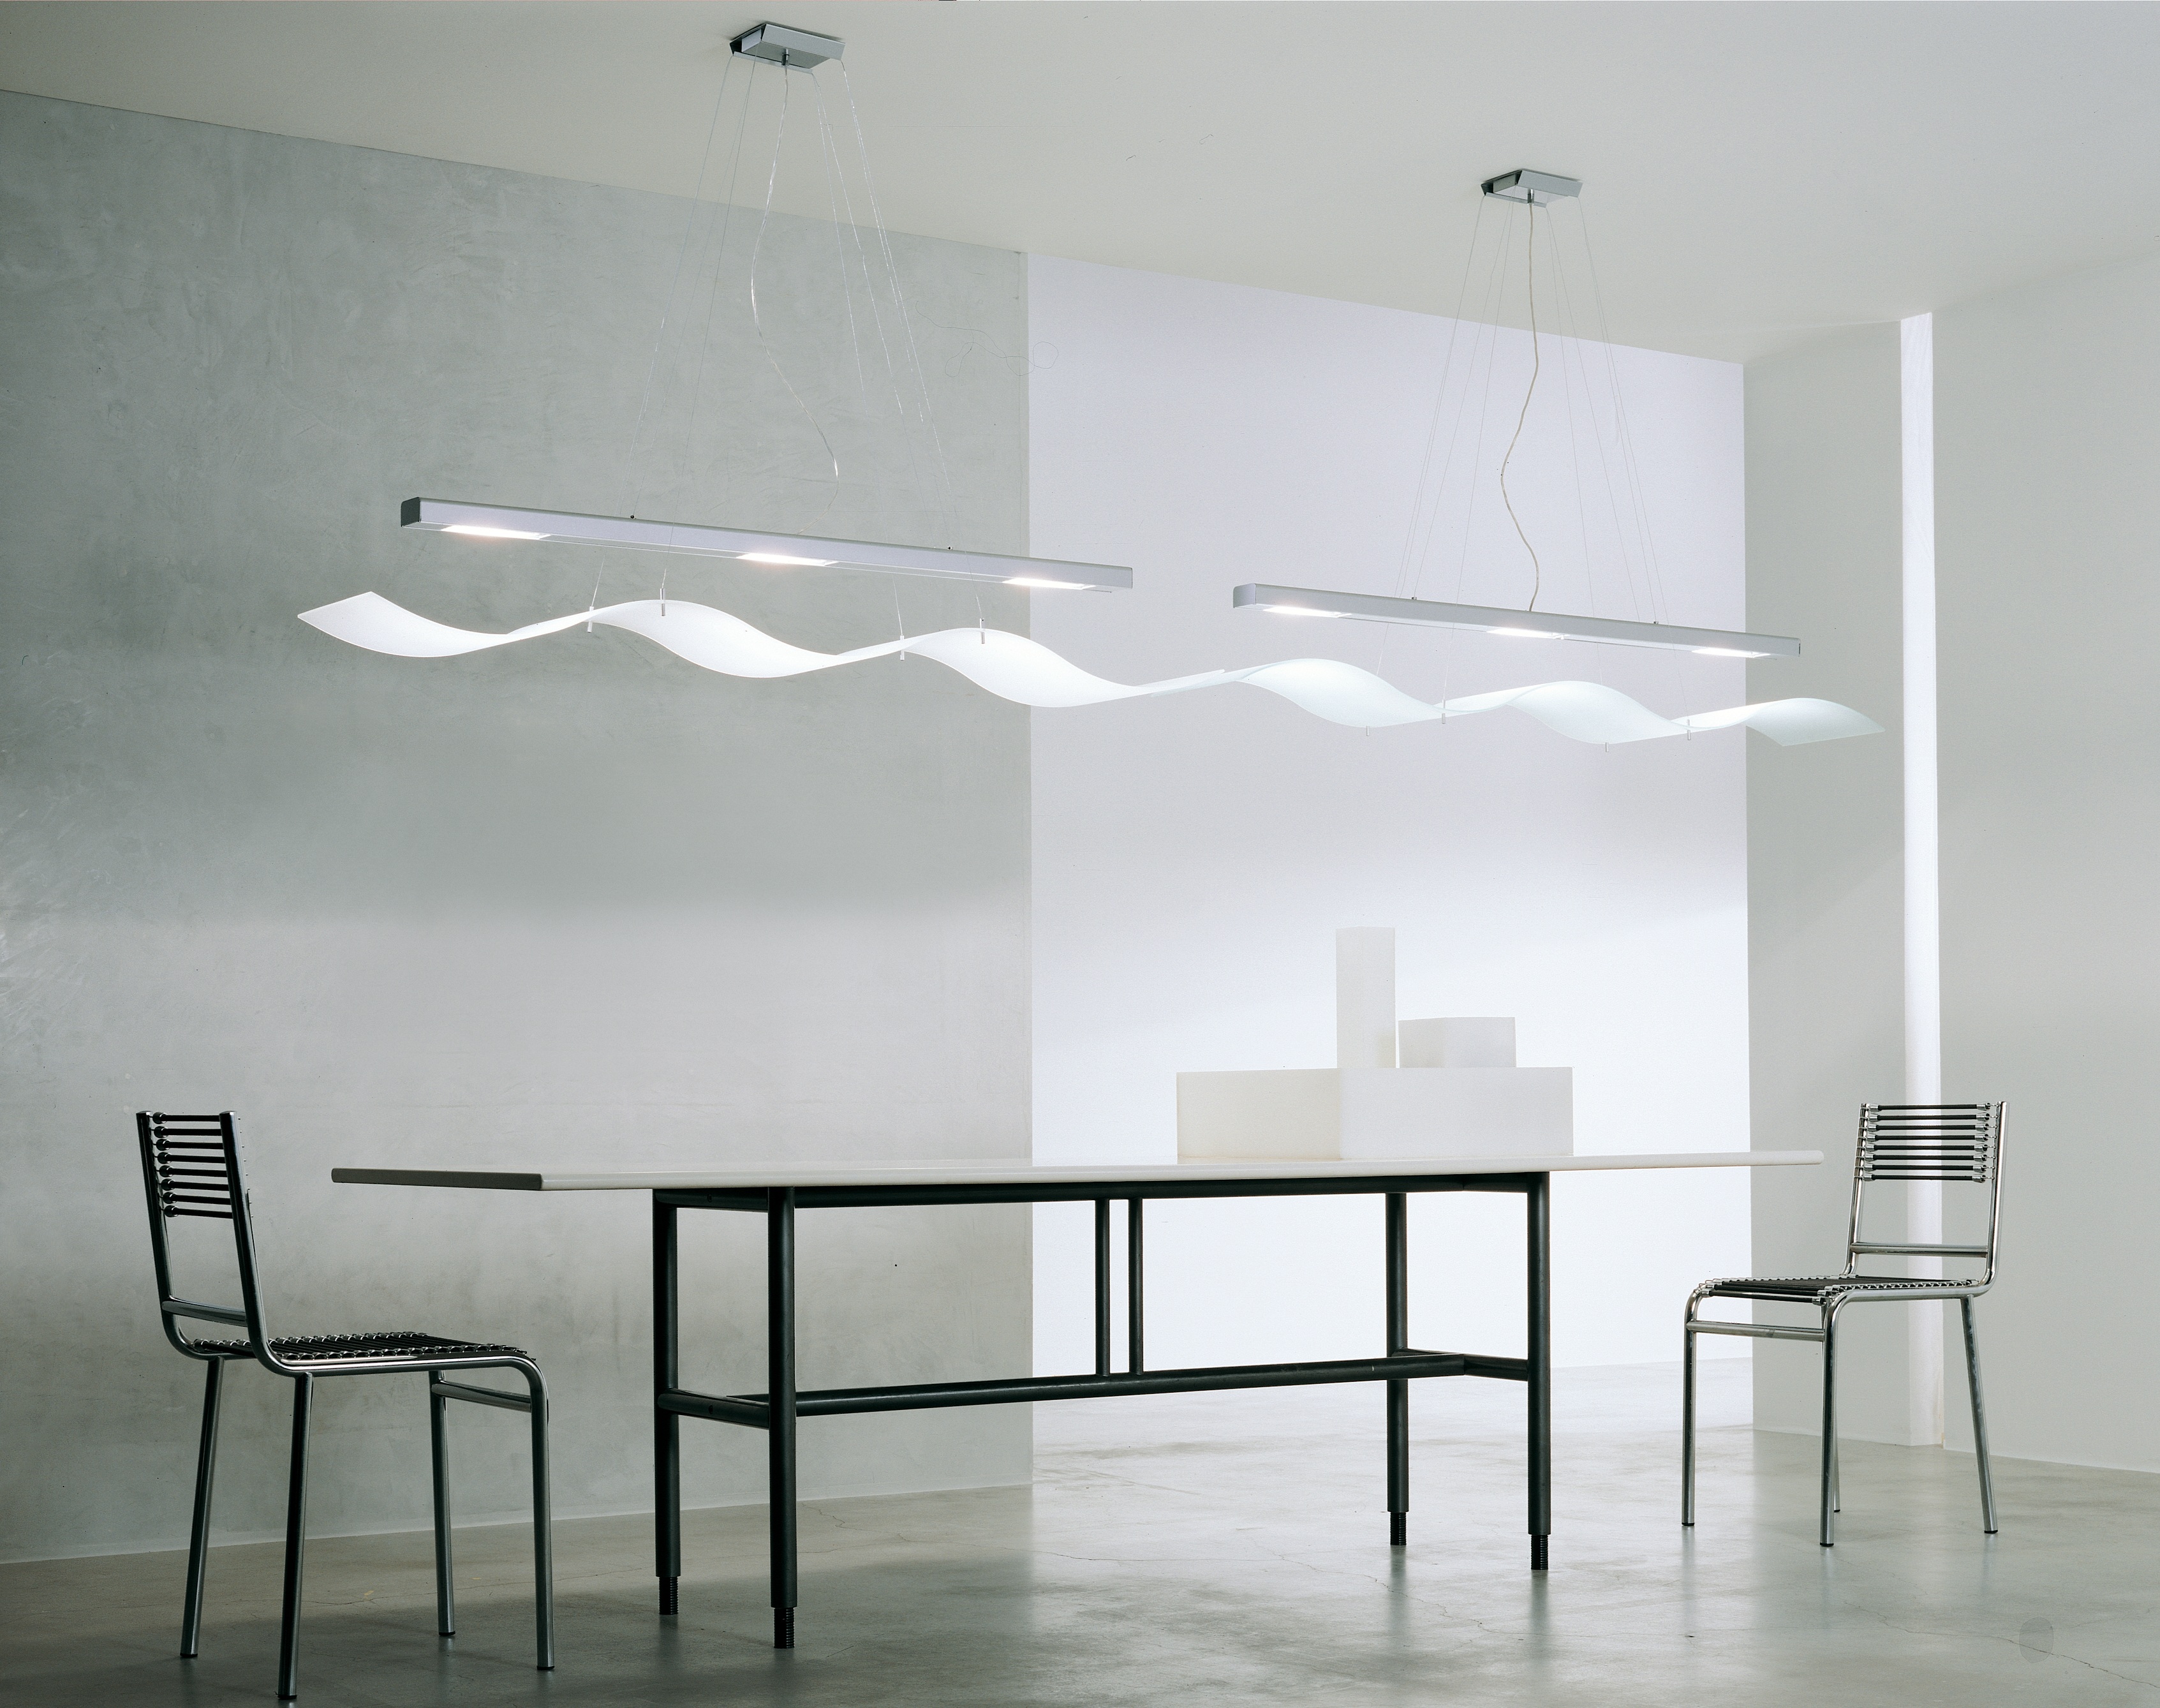
table, light, white, floor, wall, ceiling, lamp, furniture, room, lighting, interior design, chairs, design, light fixture, dining room, daylighting, window covering